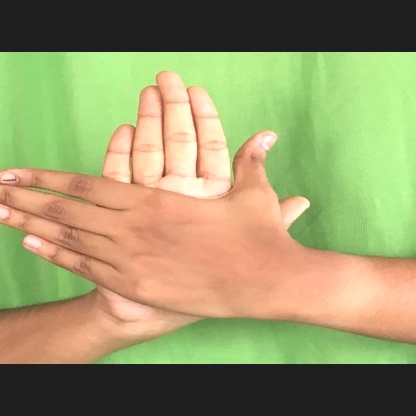
Mudra: Chakra